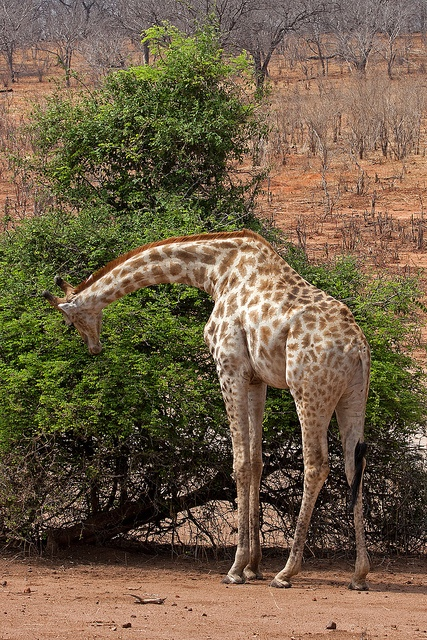
A giraffe is grazing on a tree in the wild.
a tall giraffe chewing on the leaves of a tree.
A giraffe that is eating leaves of off a tree.
Giraffe leaning over to nibble buds off a green bush.
A giraffe foraging for food on a bush